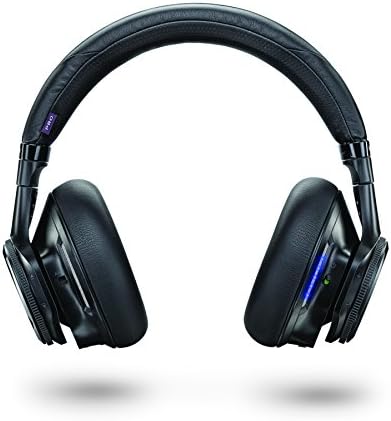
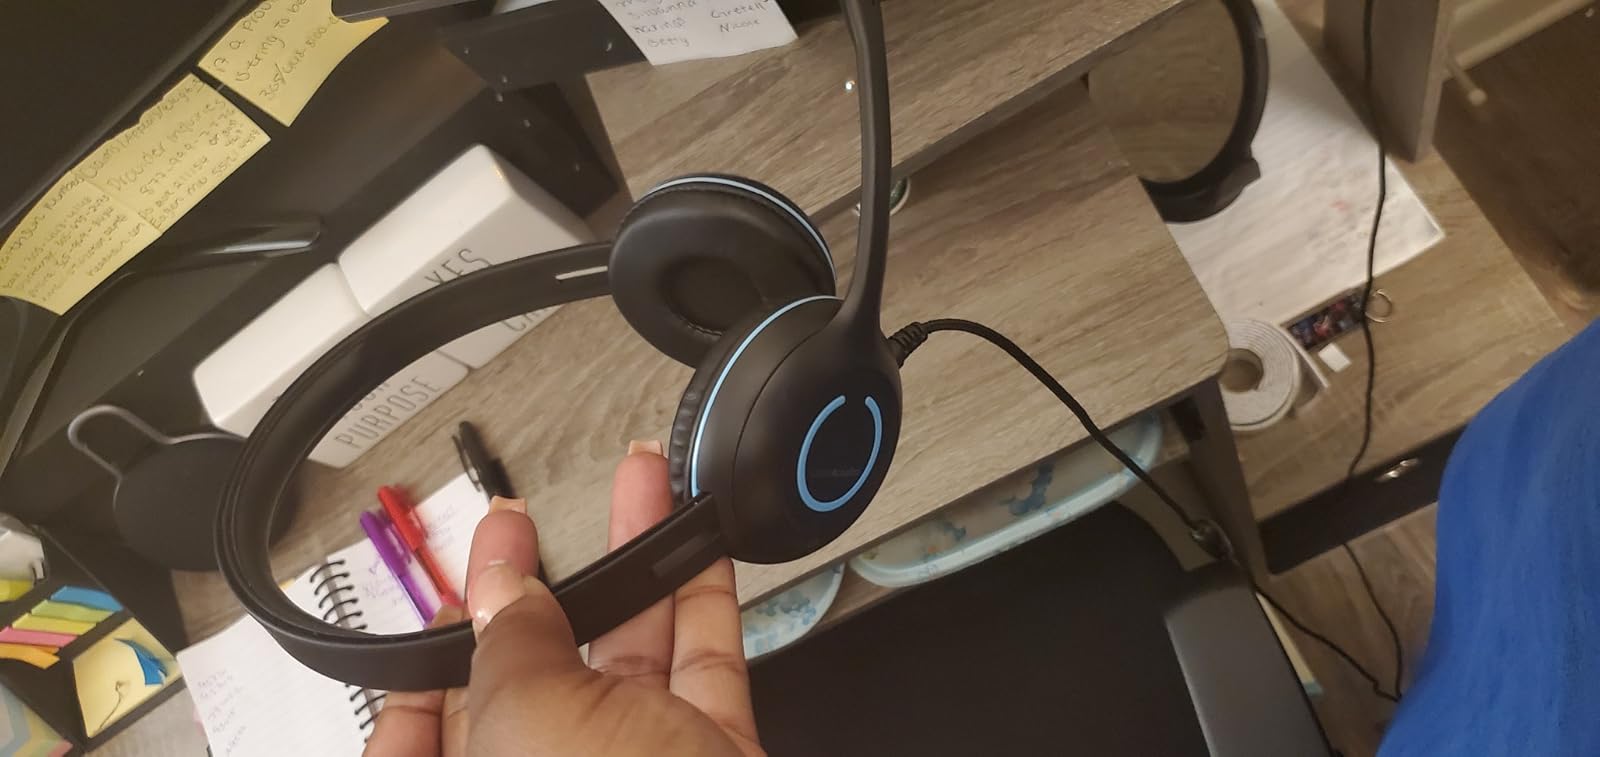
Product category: headphones
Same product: no